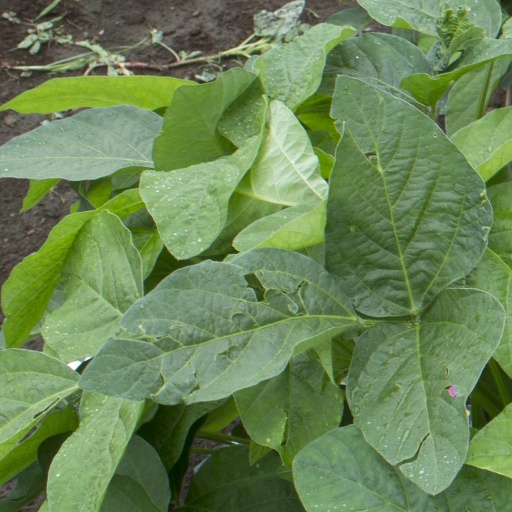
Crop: soybean